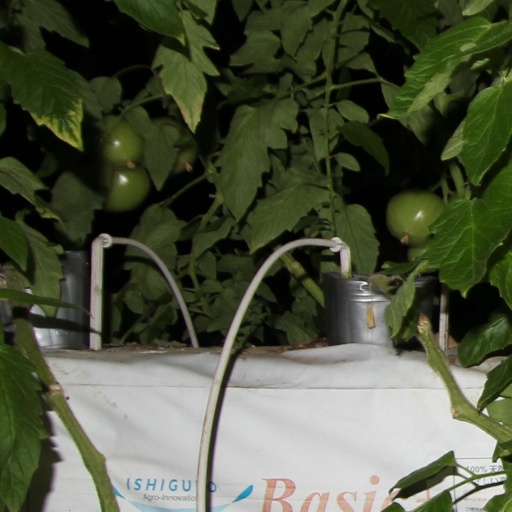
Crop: tomato